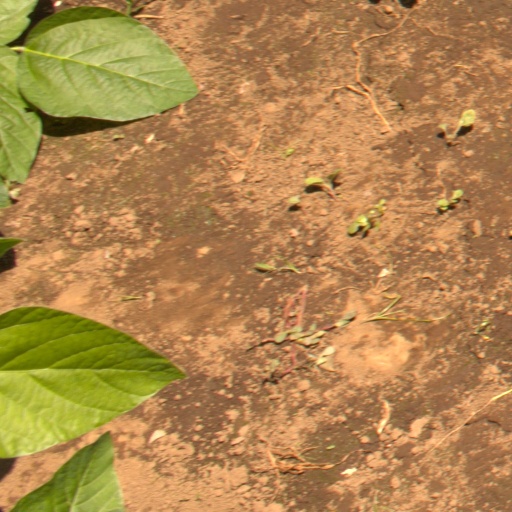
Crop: soybean